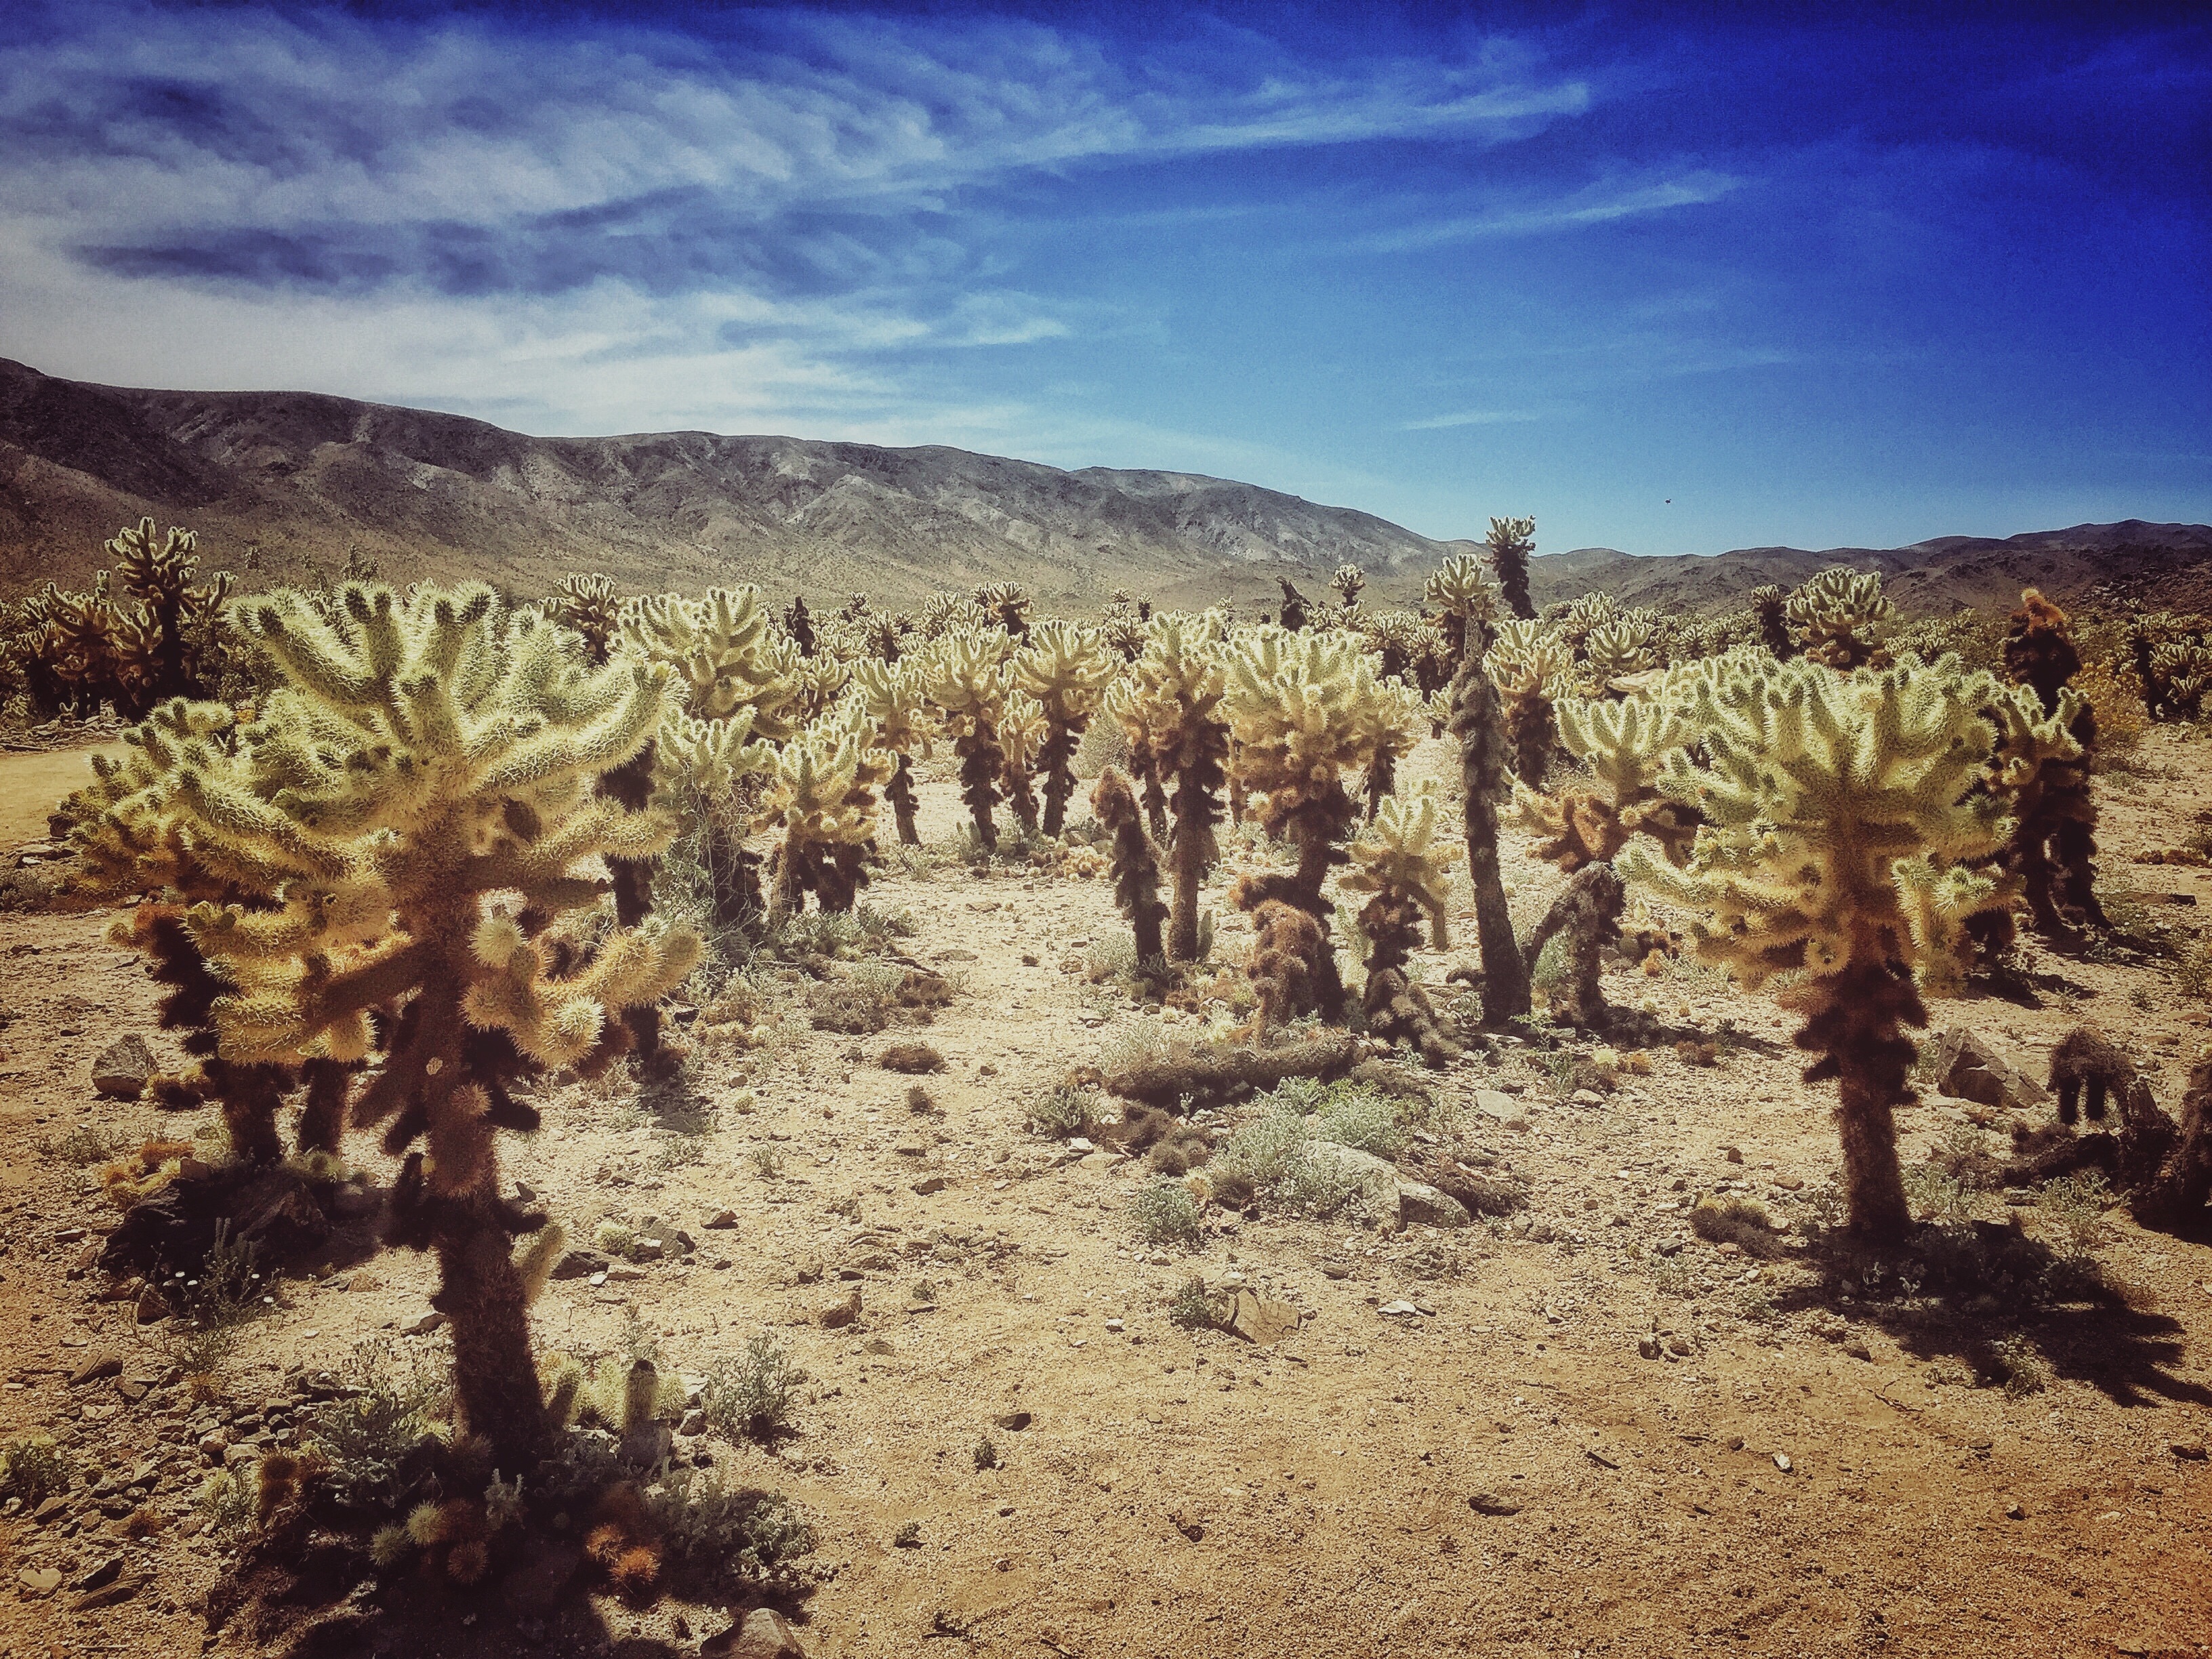
landscape, tree, nature, outdoor, sand, rock, wilderness, cactus, plant, sky, road, arid, desert, travel, dry, wild, rural, palm, scenic, natural, park, usa, america, soil, botany, blue, agriculture, tourism, flora, california, national, west, mountains, united, mojave, joshua, habitat, joshua tree, yucca, southwest, states, landform, flowering plant, natural environment, geographical feature, aeolian landform